Hylton Castle

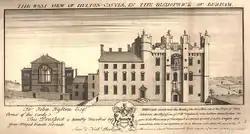
Hylton Castle and St Catherine's Chapel – Samuel and Nathaniel Buck, 1728

Early in the 18th century, John Hylton (died 1712), the second son of Henry Hylton, "de jure" 16th Baron Hylton, gutted the interior to form a three-storeyed block (one room on each floor). He also inserted large, alternating, pedimented sash windows in the Italianate style and added a three-storeyed north wing to the castle (as seen in Bucks' engraving of 1728). A doorway to the new wing was added and approached by a semi-circular staircase. Above the doorway was a coat of arms, believed to be the one created to commemorate the marriage between John Hylton and his wife, Dorothy Musgrave. It is now located above the doorway to The Golden Lion Inn at South Hylton, on the opposite side of the River Wear.